Christian Redl

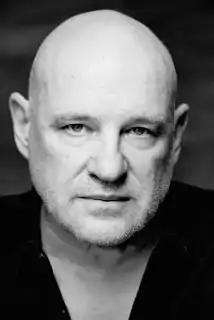
Redl in 2009

Christian Redl is the son of a teacher. He grew up in Kassel, trained from 1967 to 1970 at the Schauspielschule Bochum and was then engaged in theatres in Wuppertal, Frankfurt, Bremen, and Hamburg, where he worked with Claus Peymann, Luc Bondy, and Peter Zadek. In 1986, he starred in his first big role in a cinema production, which is Uwe Schrader's '. He became well-known in the end of the 1980s and the beginning of the 1990s for films by Bernd Schadewald, especially for his lead role in the 1990 TV film ', for which he earned the Grimme-Preis and for the 1994 film "", for which he was nominated for a Telestar award.